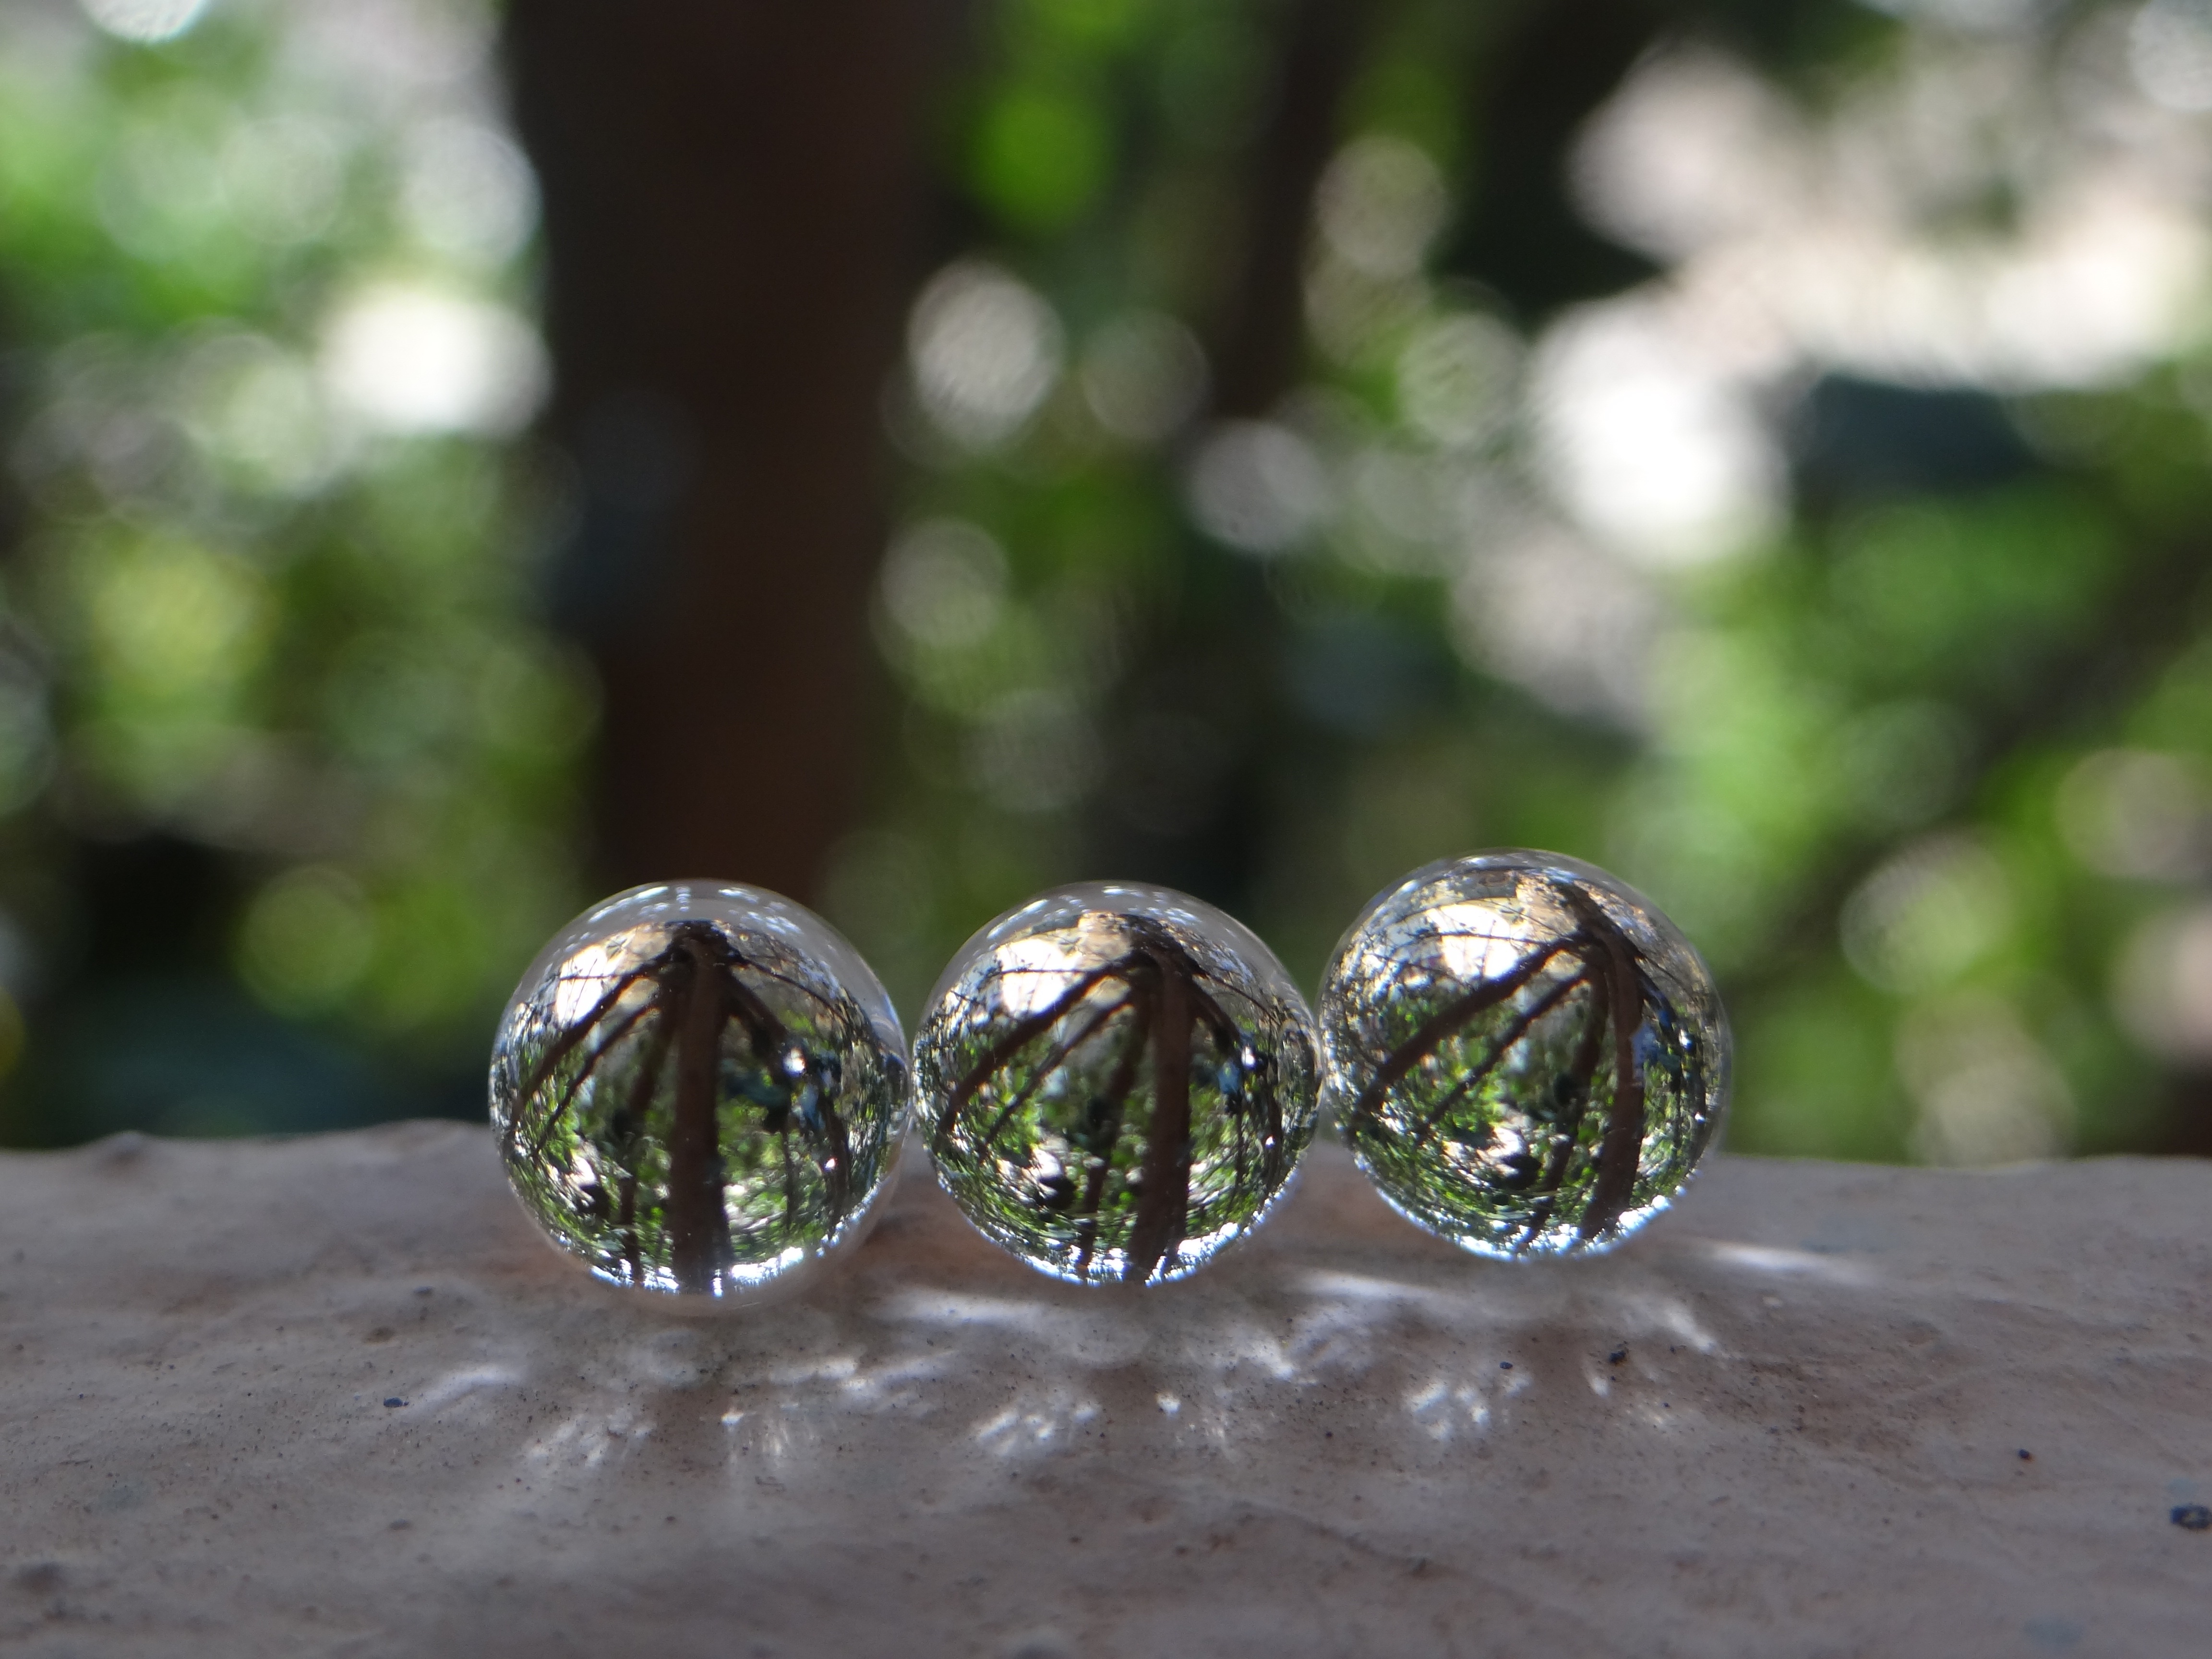
leaf, ring, green, close up, jewellery, earrings, macro photography, fashion accessory